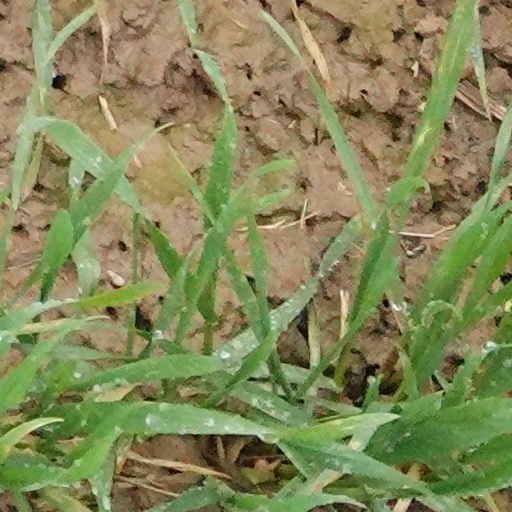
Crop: wheat